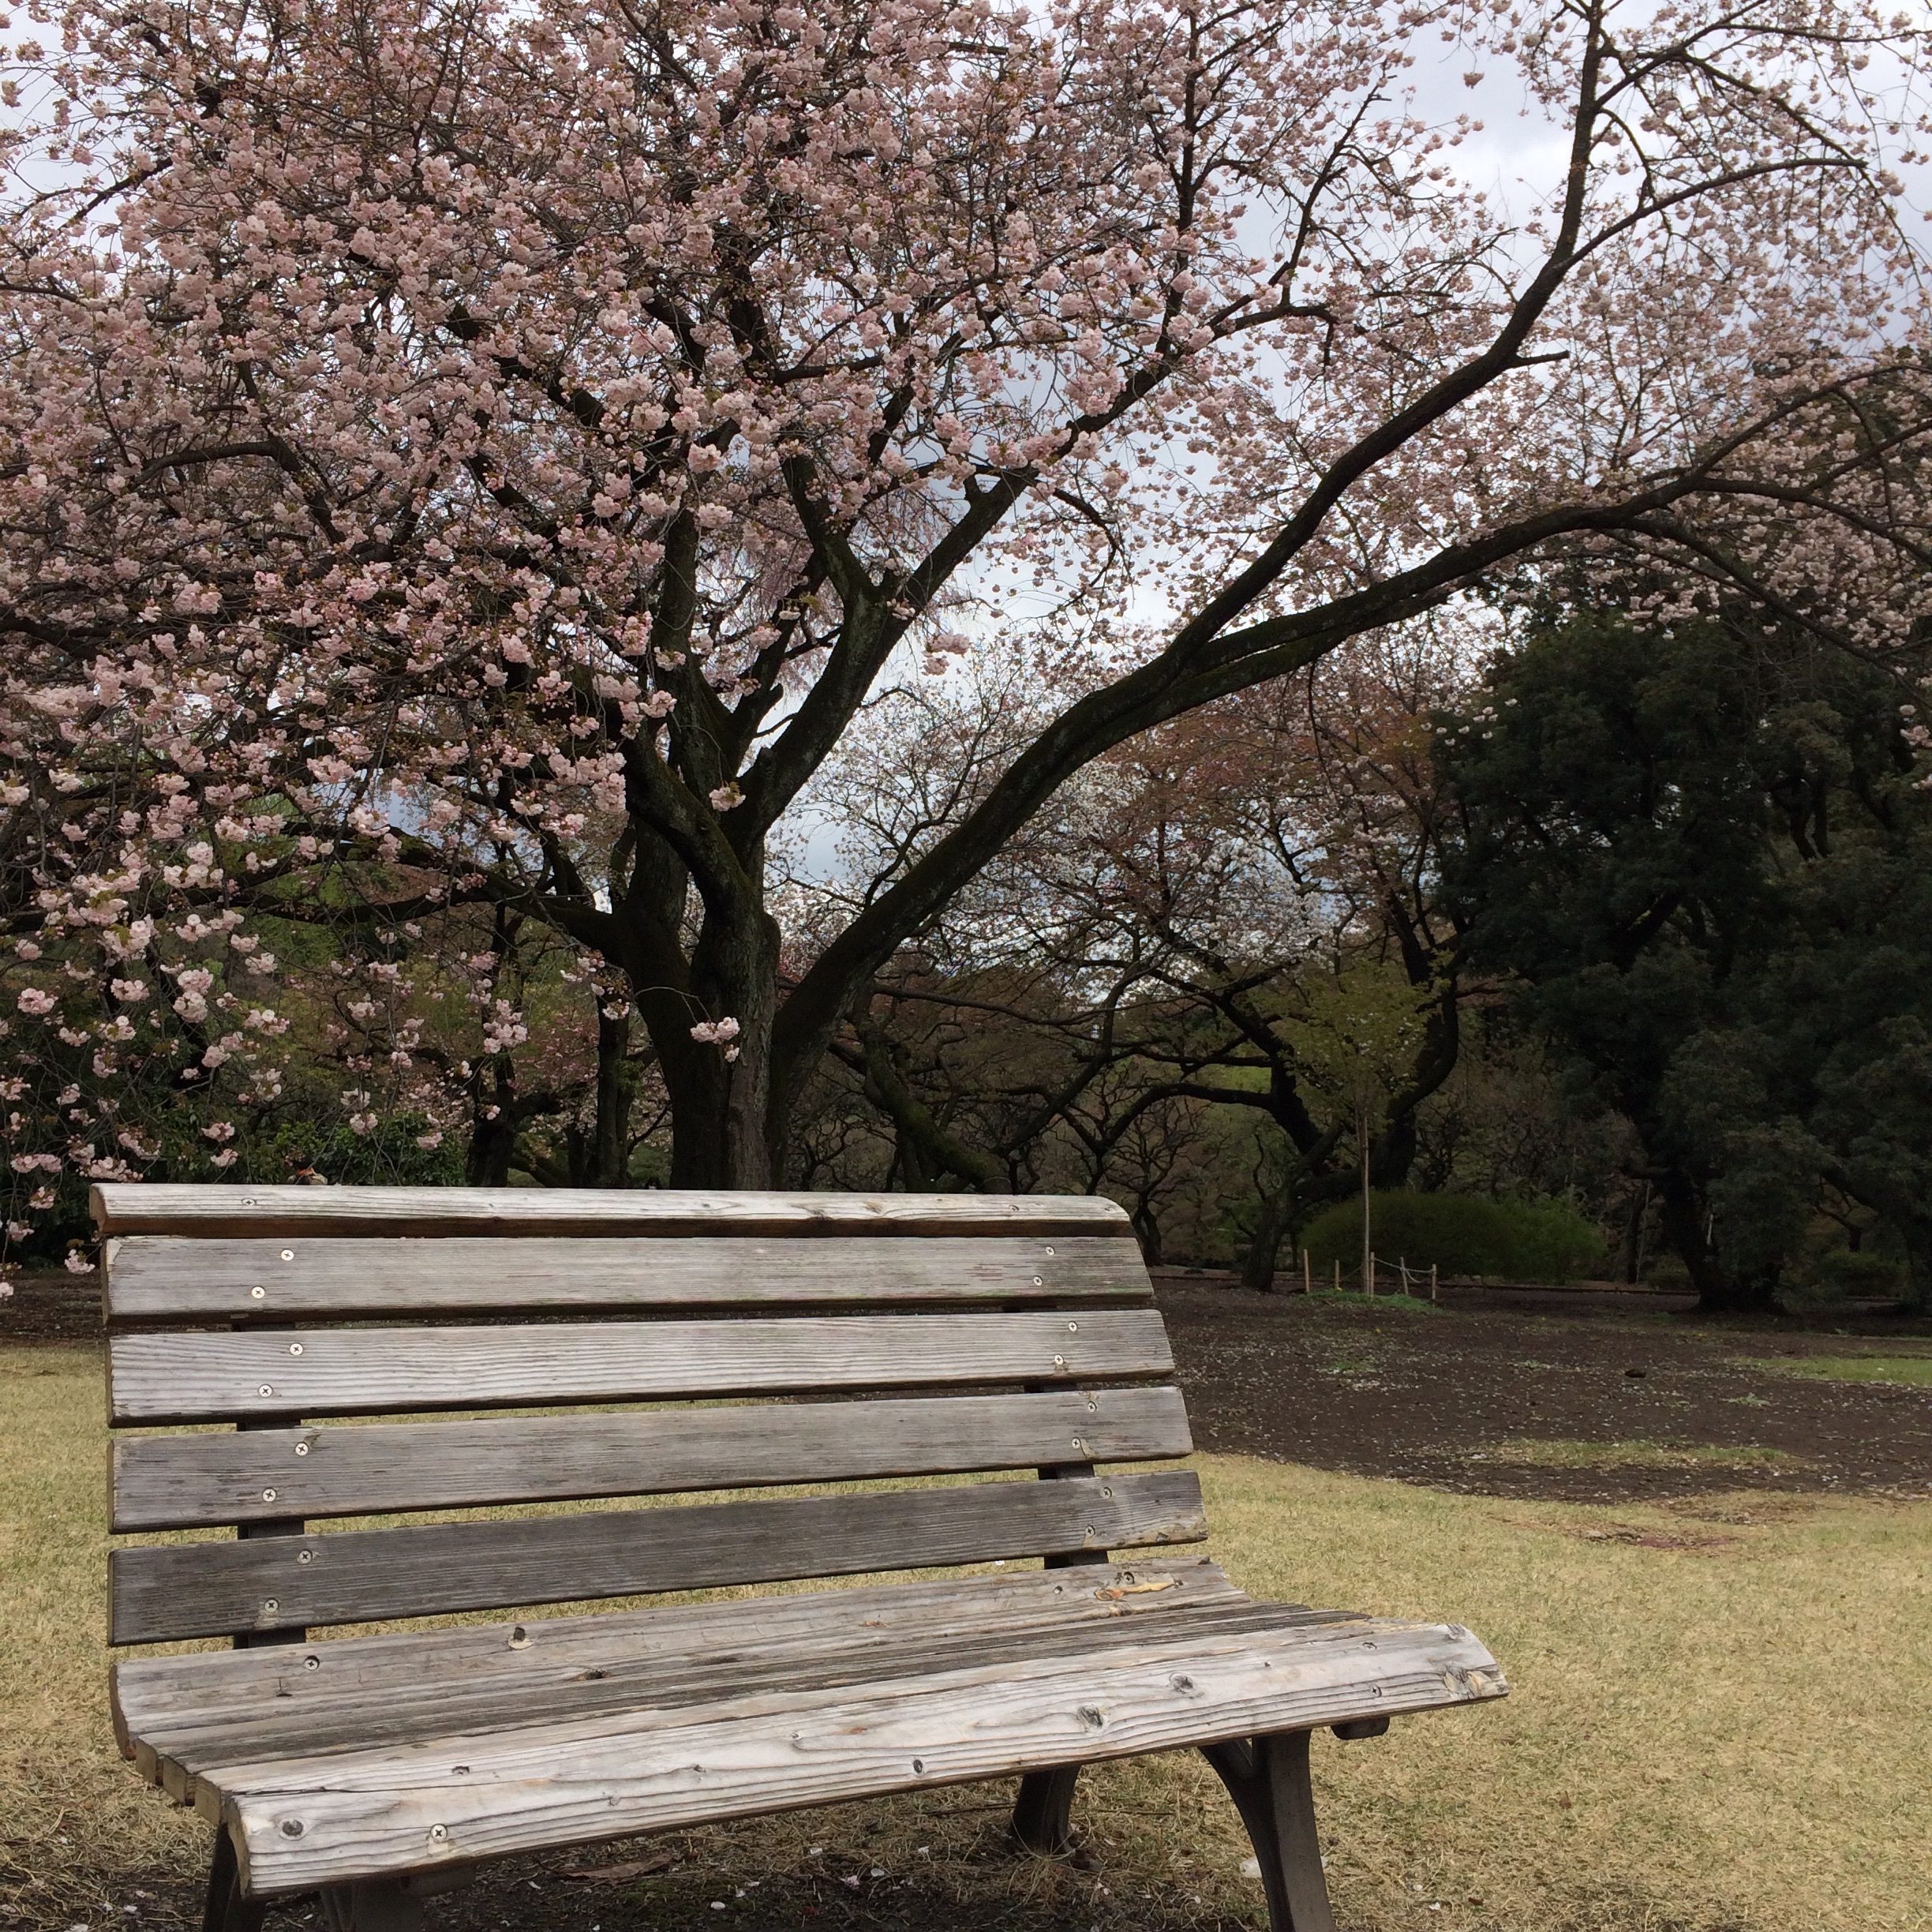
blossom, plant, bench, flower, spring, park, garden, japan, cherry blossom